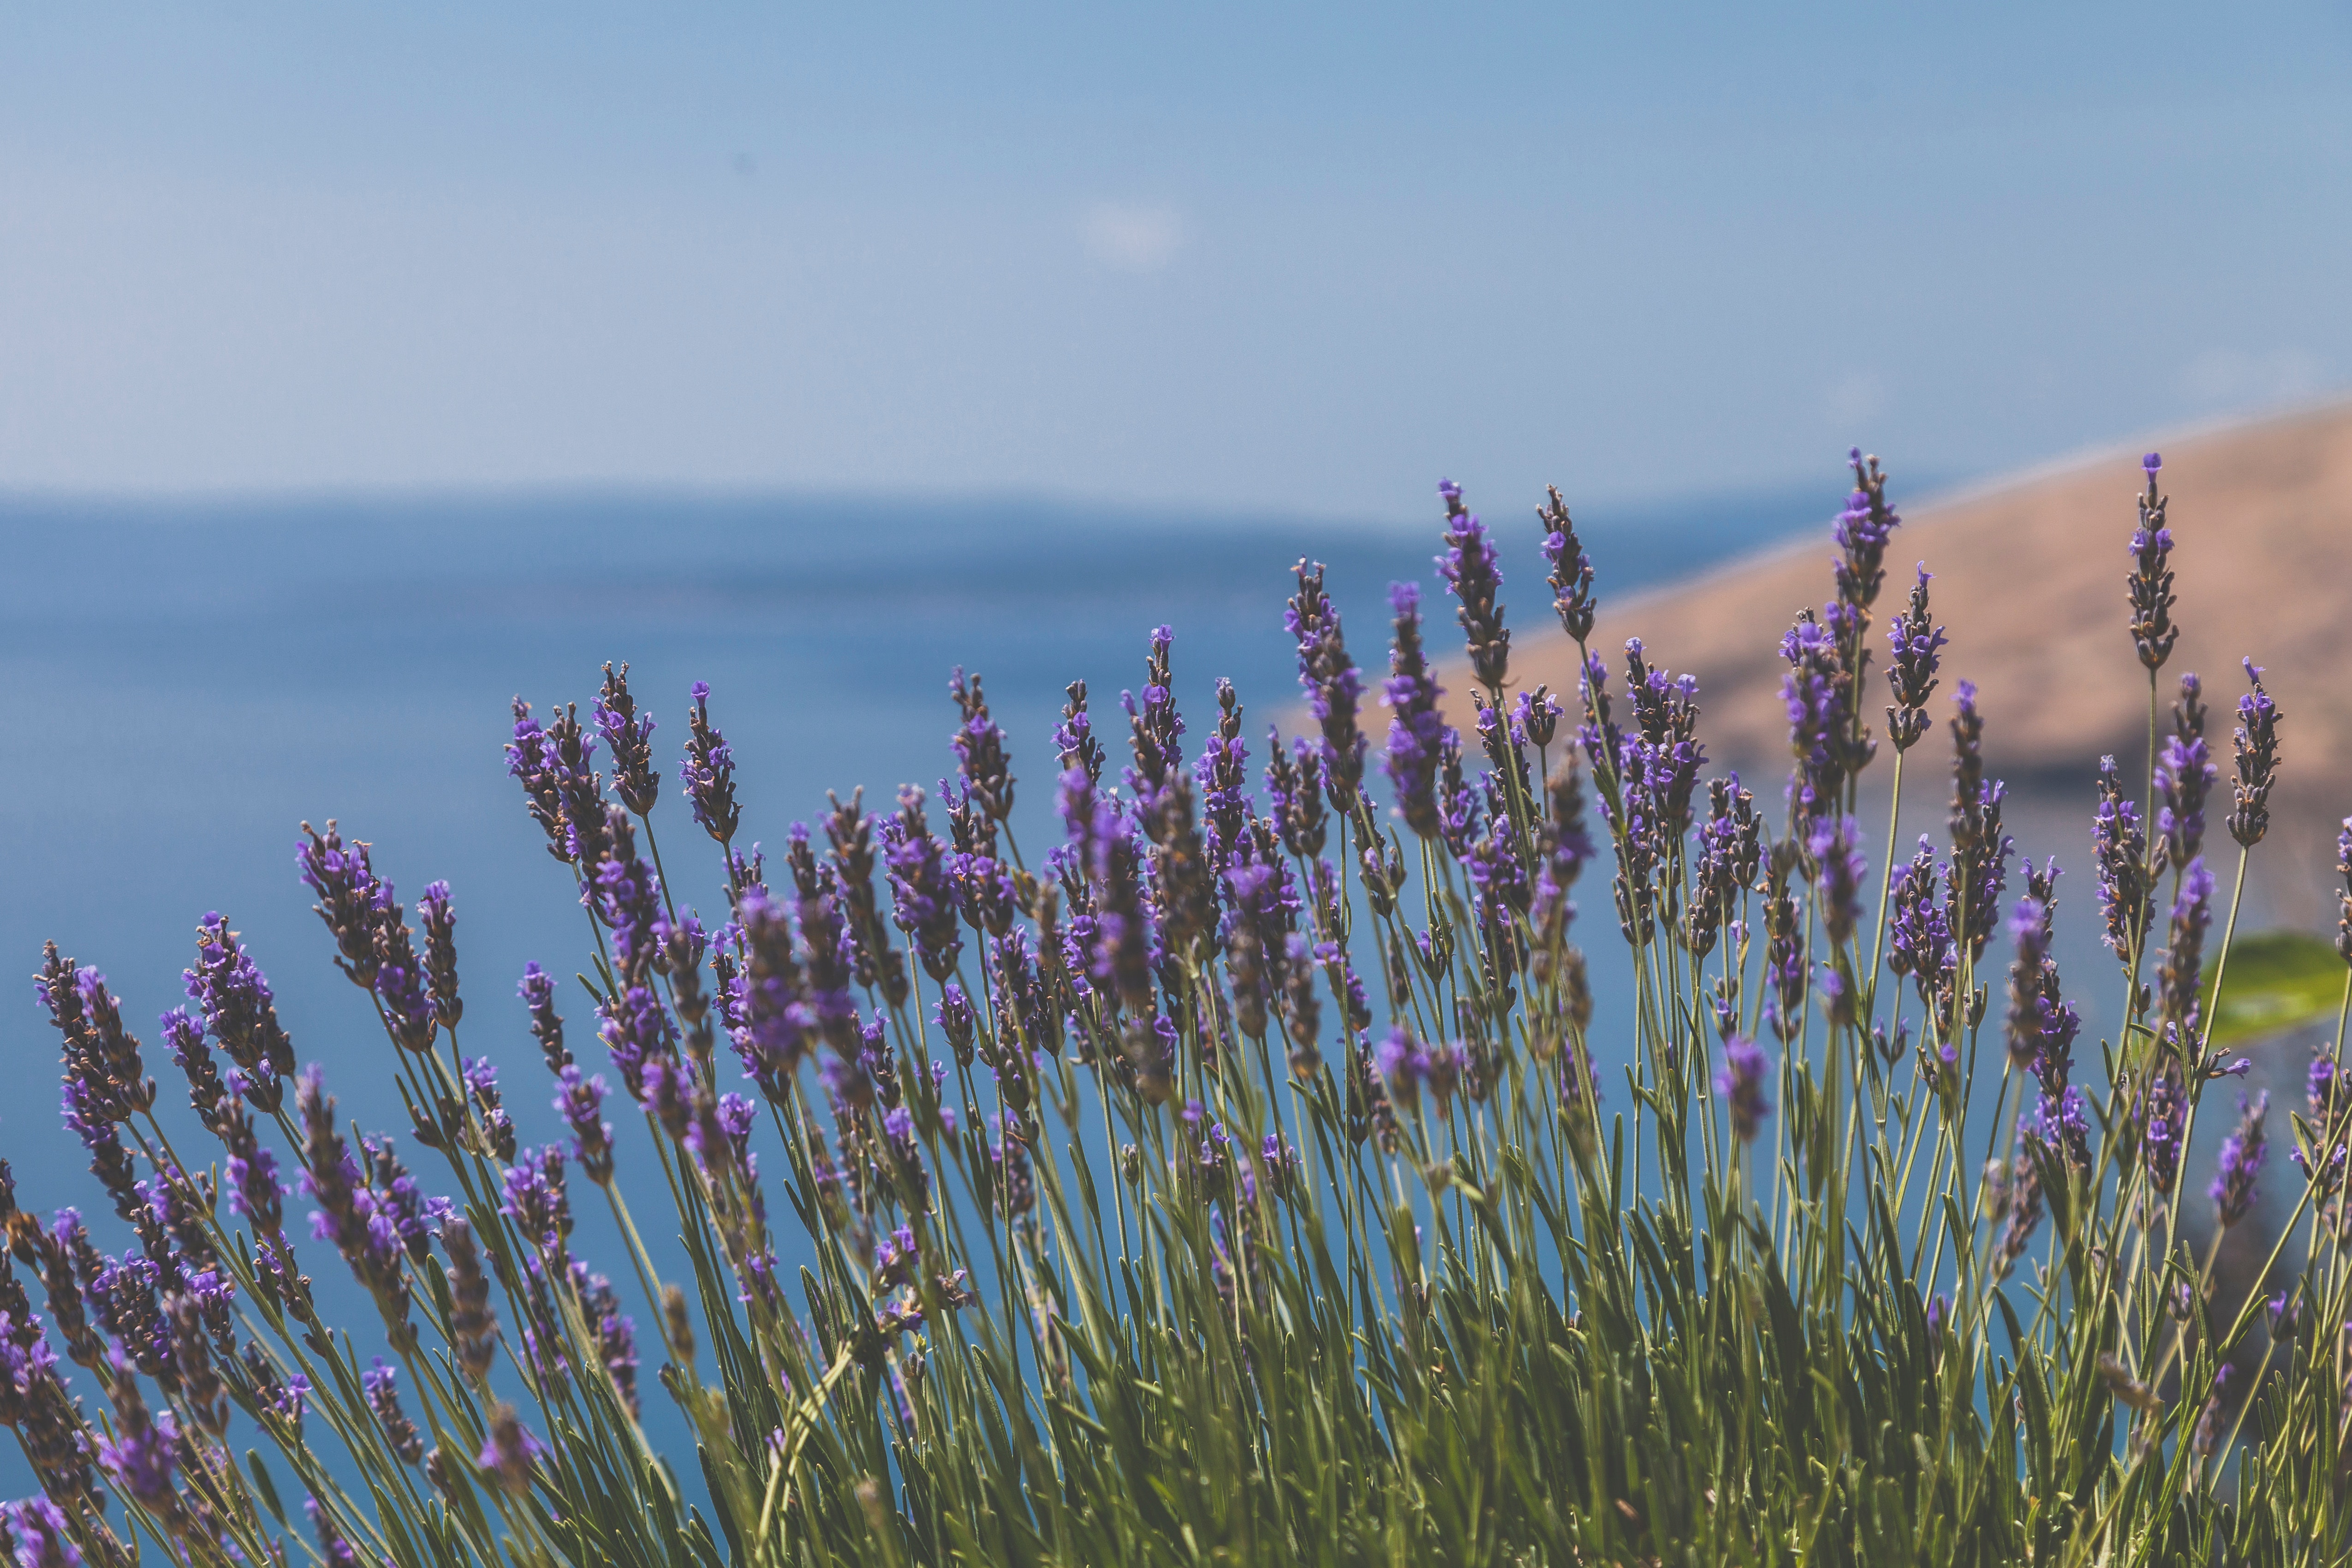
flowering plant, lavender, flower, plant, english lavender, grass family, sea, phragmites, grass, lavandula dentata, prairie, wildflower, french lavender, coast, lupin, Forb, meadow, perennial plant